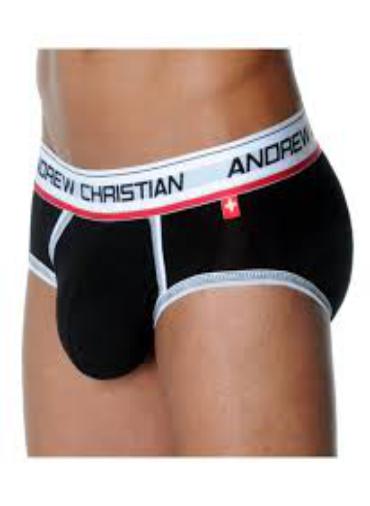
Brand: Andrew Christian
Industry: Clothes